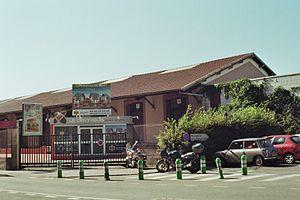
Gare d'Annecy (Haute-Savoie, France)
La gare d'Annecy est une gare ferroviaire française des lignes d'Aix-les-Bains-Le Revard à Annemasse et d'Annecy à Albertville, située dans la ville d'Annecy, préfecture du département de la Haute-Savoie, en région Auvergne-Rhône-Alpes.